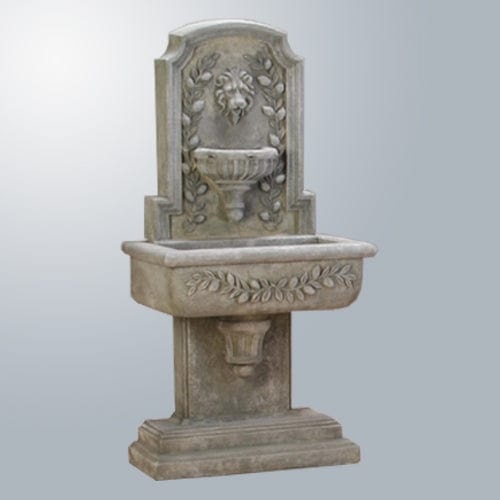
Sorrentine Wall Outdoor Fountain
Sorrentine Wall Outdoor Fountain Specifications: Dimensions: 61" H x 30" W x 20" D Shown in Limestone finish Material: Cast Stone Sorrentine Wall Outdoor Fountain Features: Proudly made in the USA Durably constructed of high-quality fiber-reinforced cast stone concrete Available in your choice of many different premium finishes Soothing waterfall sound No plumbing required Durably constructed of high-quality cast stone concrete, designed to last a lifetime Ships on a pallet to any address in the Continental USA. It normally ships in three to four weeks from the order date, the truck driver will place your items on your property, but cannot assist with final placement NOTE: All wall fountain tops must be secured to wall, fence, etc. for stability Sorrentine Wall Outdoor Fountain Includes: Recirculating electric pump Disclaimer: This water fountain is considered a Custom Fountain due to the finish stain or paint being hand applied after the fountain is ordered. Cancellation of a custom fountain will result in forfeiture of the initial deposit.
Brand: Giannini Garden
Category: Home & Garden > Decor > Fountains & Ponds > Fountains & Waterfalls